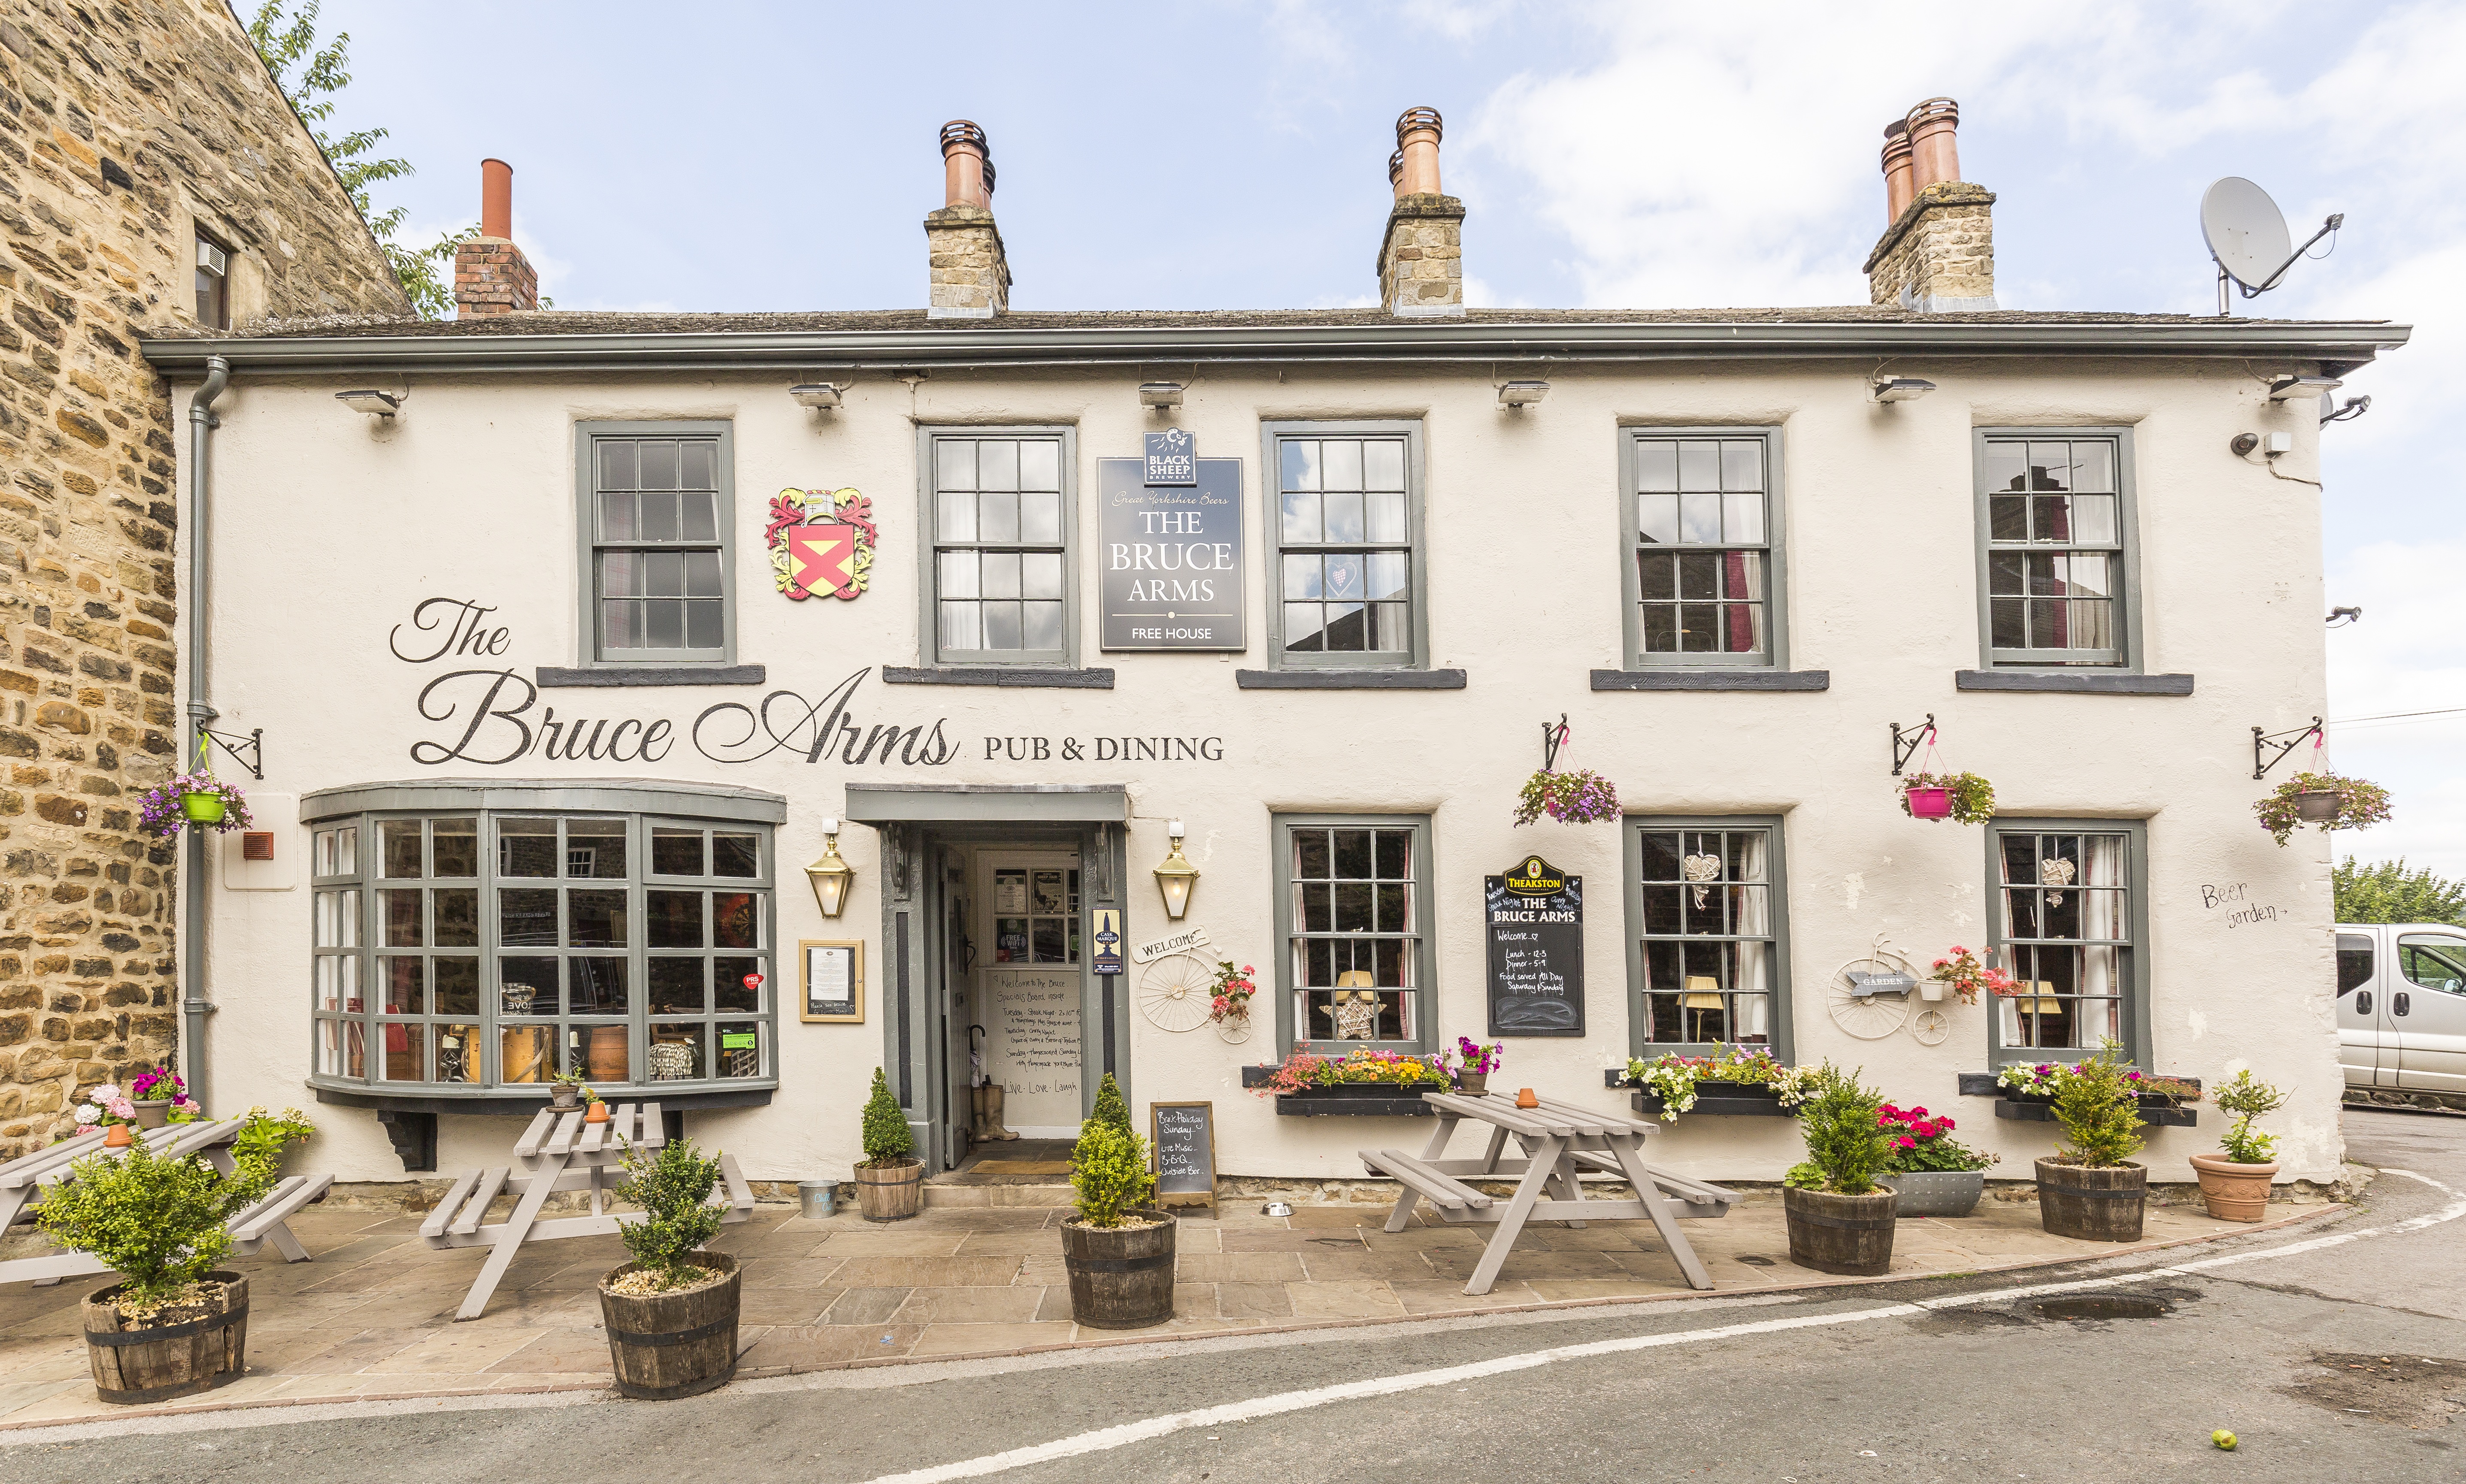
town, building, restaurant, cottage, facade, property, estate, traditional, pub, neighbourhood, village pub, residential area